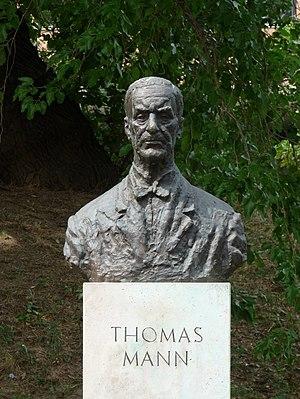
Buste de l’écrivain allemand Thomas Mann (1875—1955) à Óbuda, sculptée par László Varga en 1987. (134, avenue Bécsi, Budapest, 3e arr.) Magyar: Thomas Mann (1875—1955) német író mellszobra Óbudán. Készítette Varga László szobrászművész 1987-ben. (Budapest, III. ker. Bécsi út 134.)